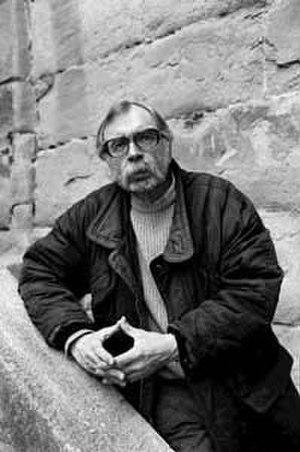
Jacques Chessex, né le 1ᵉʳ mars 1934 à Payerne et mort le 9 octobre 2009 à Yverdon-les-Bains, est un écrivain, poète et peintre suisse de langue française. Il est le seul écrivain suisse ayant reçu le prix Goncourt, mais également le prix Goncourt de la poésie en 2004.